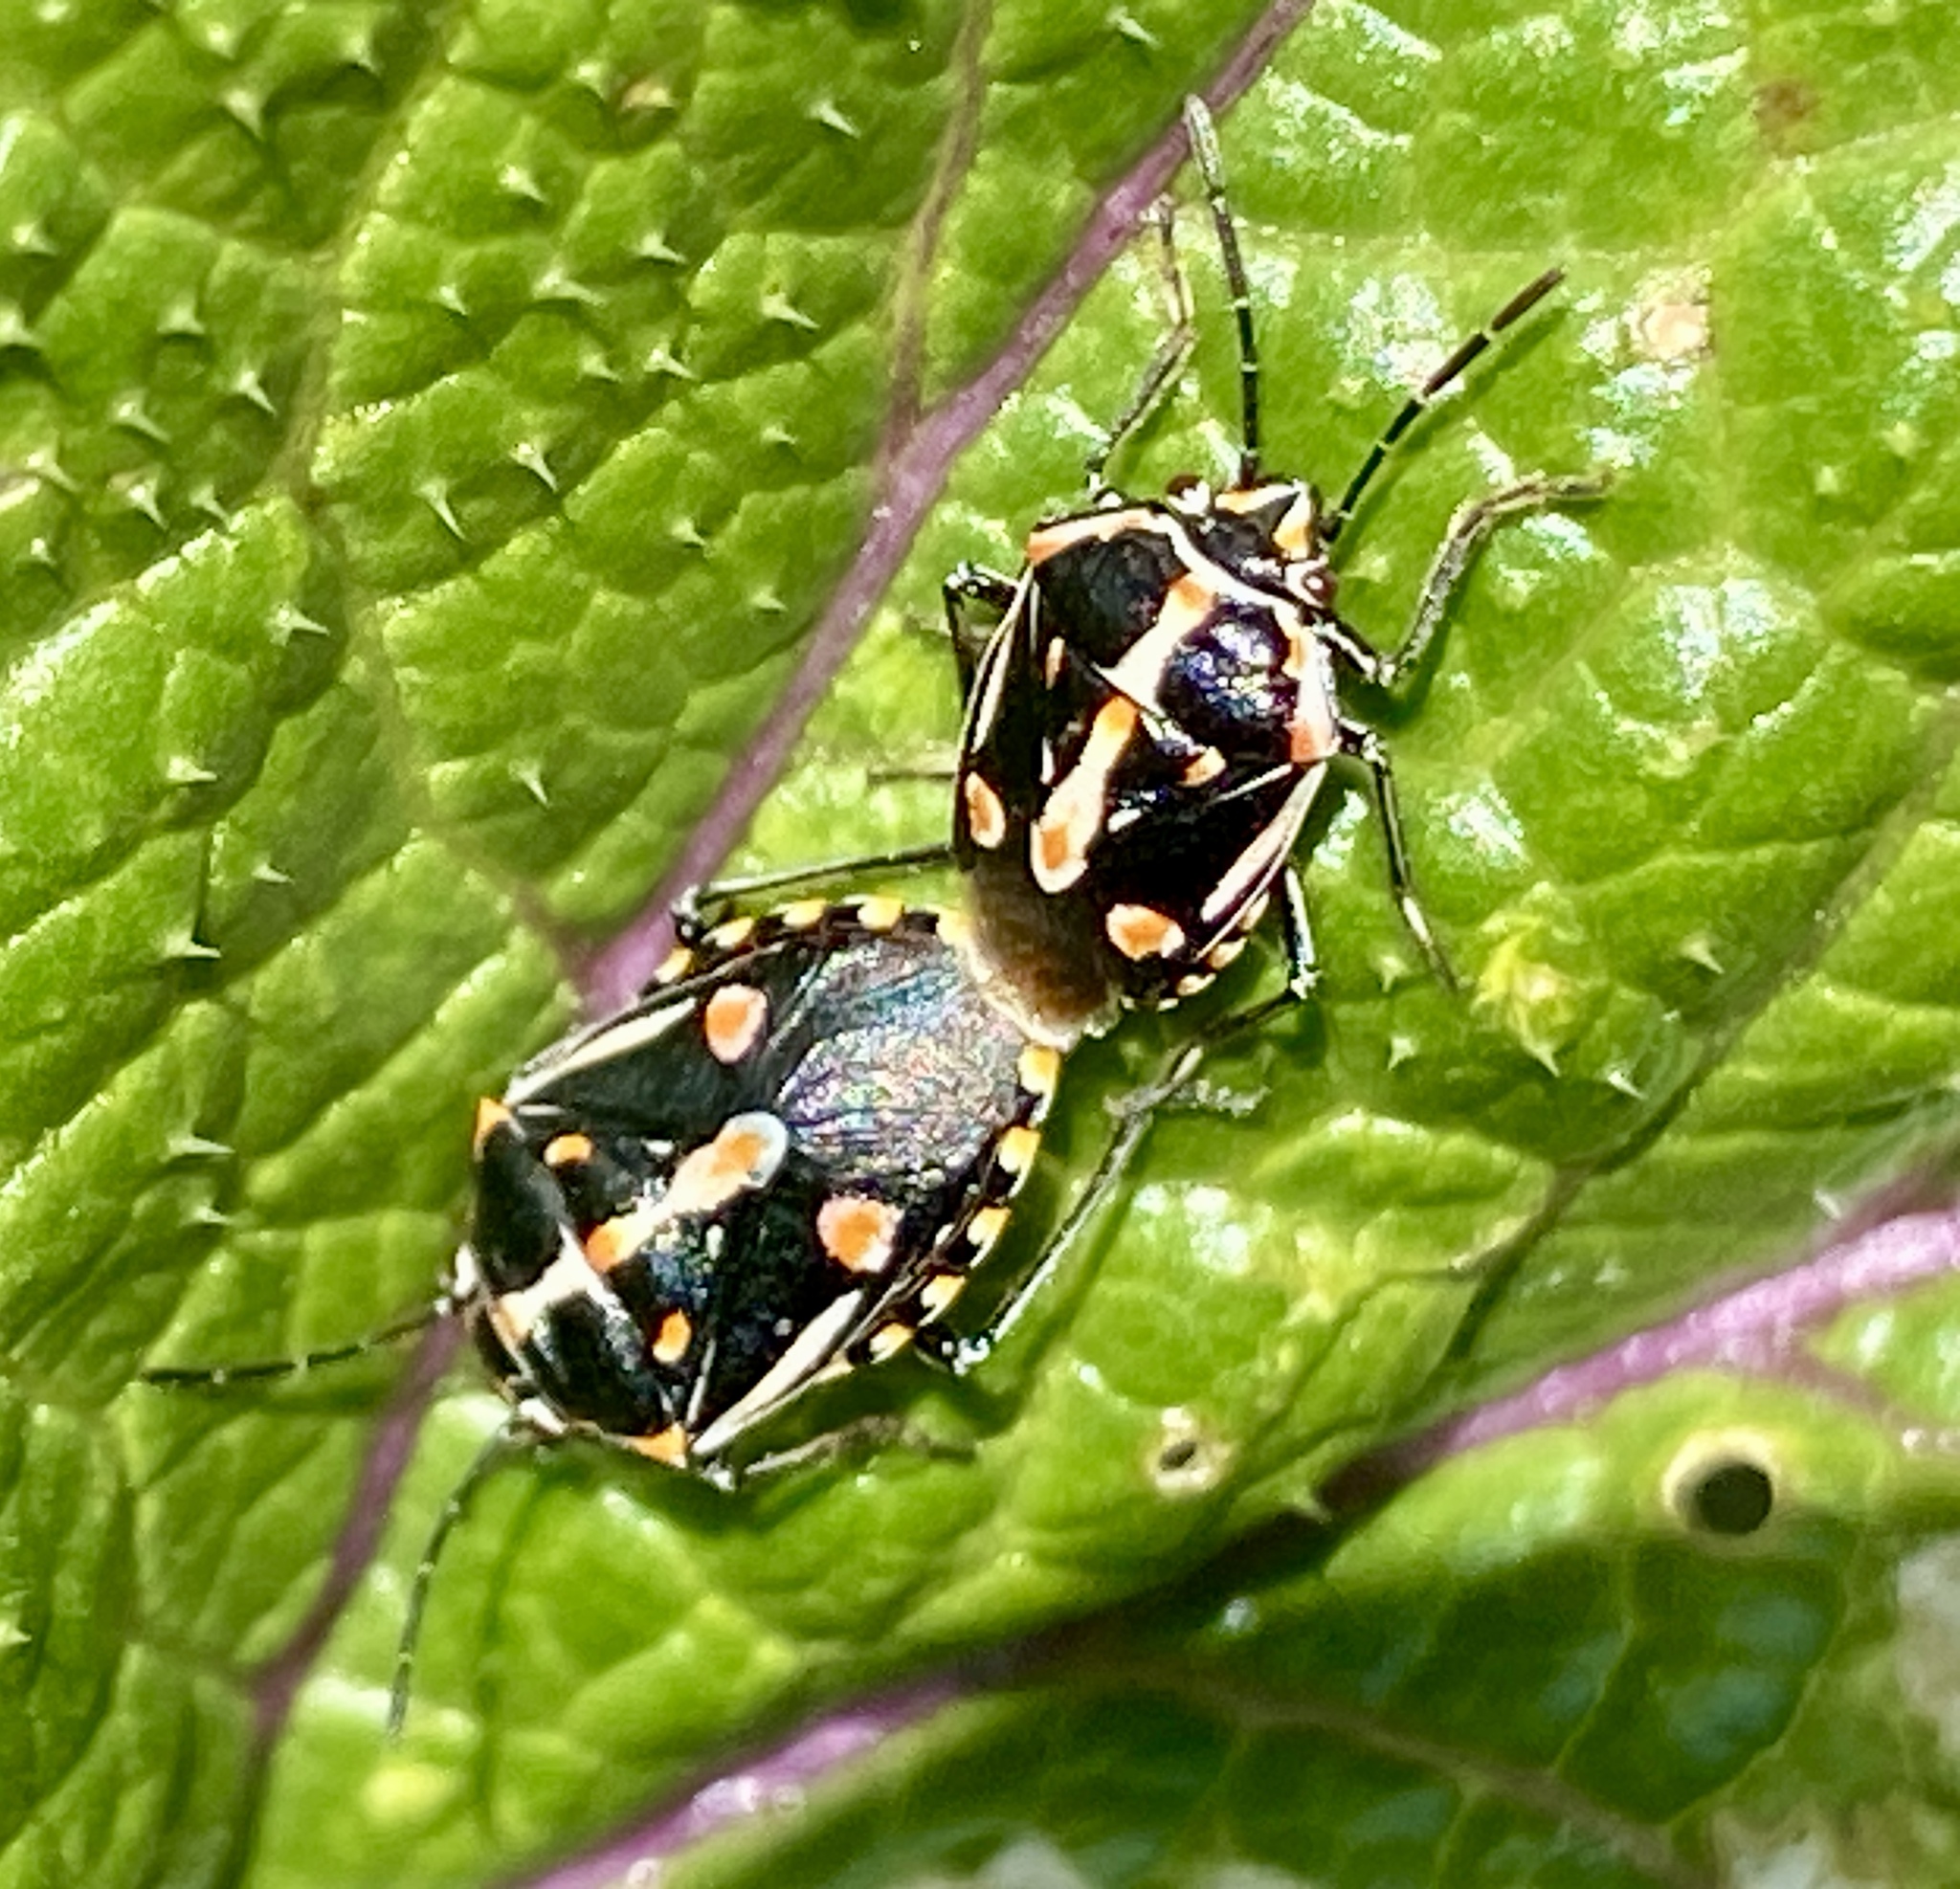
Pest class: stink_bug